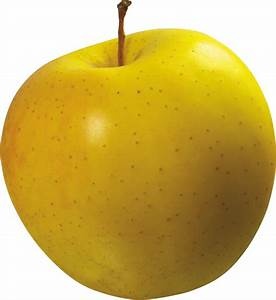
Label: apple